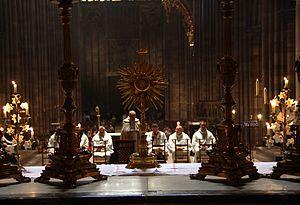
Exposition du Saint Sacrement à la Cathédrale Notre Dame de Strasbourg lors de fa Fête-Dieu, 2 juin 2013.
Un ostensoir est un objet liturgique de l'Église catholique romaine, l'Église vieille-catholique et l'Église anglicane dans lequel est présentée une hostie consacrée à l'adoration des fidèles et qui est généralement placé sur un autel. Monté sur un pied, il consiste aujourd'hui en une custode de verre entourée de rayons qui lui donnent l'apparence du soleil.
La Fête-Dieu, appelée aussi Solennité du Saint-Sacrement du Corps et du Sang du Christ, ainsi que Corpus Domini ou Corpus Christi, est une fête religieuse essentiellement catholique et parfois anglicane célébrée le jeudi qui suit la Trinité, c'est-à-dire soixante jours après Pâques, ou le dimanche d'après dans certains pays comme la France. Cette fête célèbre la présence réelle de Jésus-Christ dans le sacrement de l'Eucharistie, c'est-à-dire sous les espèces du pain et du vin consacrés au cours du sacrifice eucharistique.
L'Eucharistie /ø.ka.ʁis.ti/ est un sacrement chrétien. Elle occupe une place centrale dans la doctrine et la vie religieuse de la plupart des confessions chrétiennes. Alors que les catholiques parlent d'Eucharistie, le terme de Sainte-Cène est généralement utilisé par les protestants pour désigner le même rite.